List of birds of Ireland

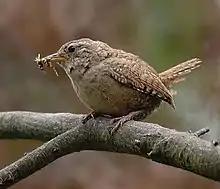
Eurasian wren, "hunting the wren" is an old tradition in Ireland.

The family Sylviidae is a group of small insectivorous passerine birds. They mainly occur as breeding species, as another common name (Old World warblers) implies, in Europe, Asia, and, to a lesser extent, Africa. Most are of generally undistinguished appearance, but many have distinctive songs.